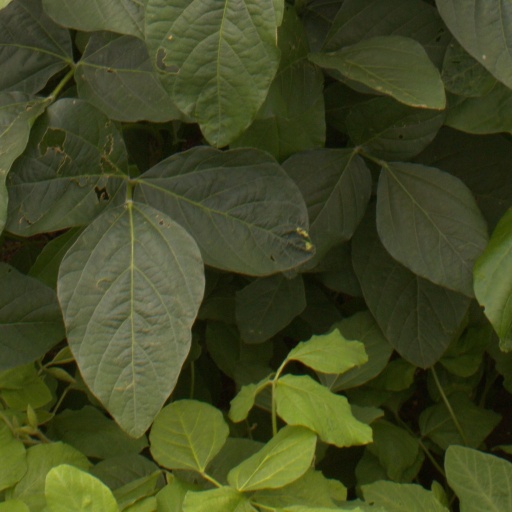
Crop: soybean